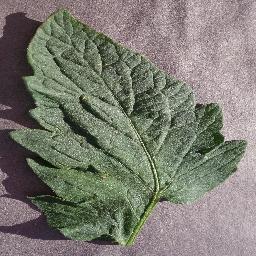
Label: Tomato___Target_Spot